Kaiserslautern–Enkenbach railway

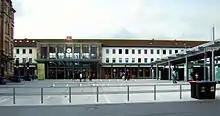
Kaiserslautern Hbf., starting point of the Kaiserslautern–Enkenbach railway

The station was opened on 1 July 1848 with the opening of the Homburg–Kaiserslautern section of the Palatine Ludwig Railway. Half a year later the line was extended to Frankenstein and in 1849 the whole route from Rheinschanze (now Ludwigshafen) to Bexbach was open to traffic. In spite of its great importance, it was not until 1875 that it became a railway junction with the opening of the Kaiserslautern–Enkenbach railway. It gained additional importance with the opening of the Lauter Valley Railway in 1883 and the completion of the Biebermühl Railway to Pirmasens in 1913.